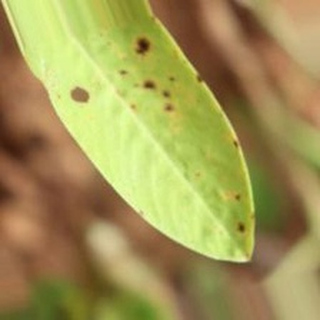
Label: groundnut_late_leaf_spot